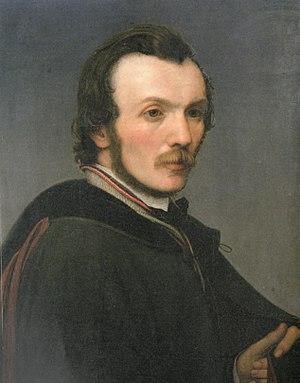
Rudolph Friedrich Wasmann est un peintre allemand du mouvement Biedermeier qui passa l'essentiel de sa vie au Tyrol du Sud.